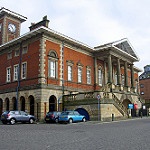
Label: buildings